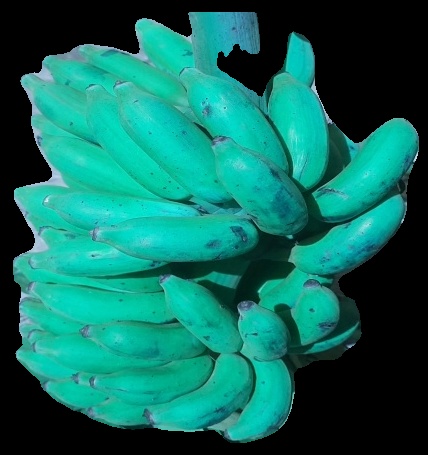
Variety: elakki-bale
Grade: grade3